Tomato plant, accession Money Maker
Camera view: vertical (180 deg); turntable rotation: 300 degrees
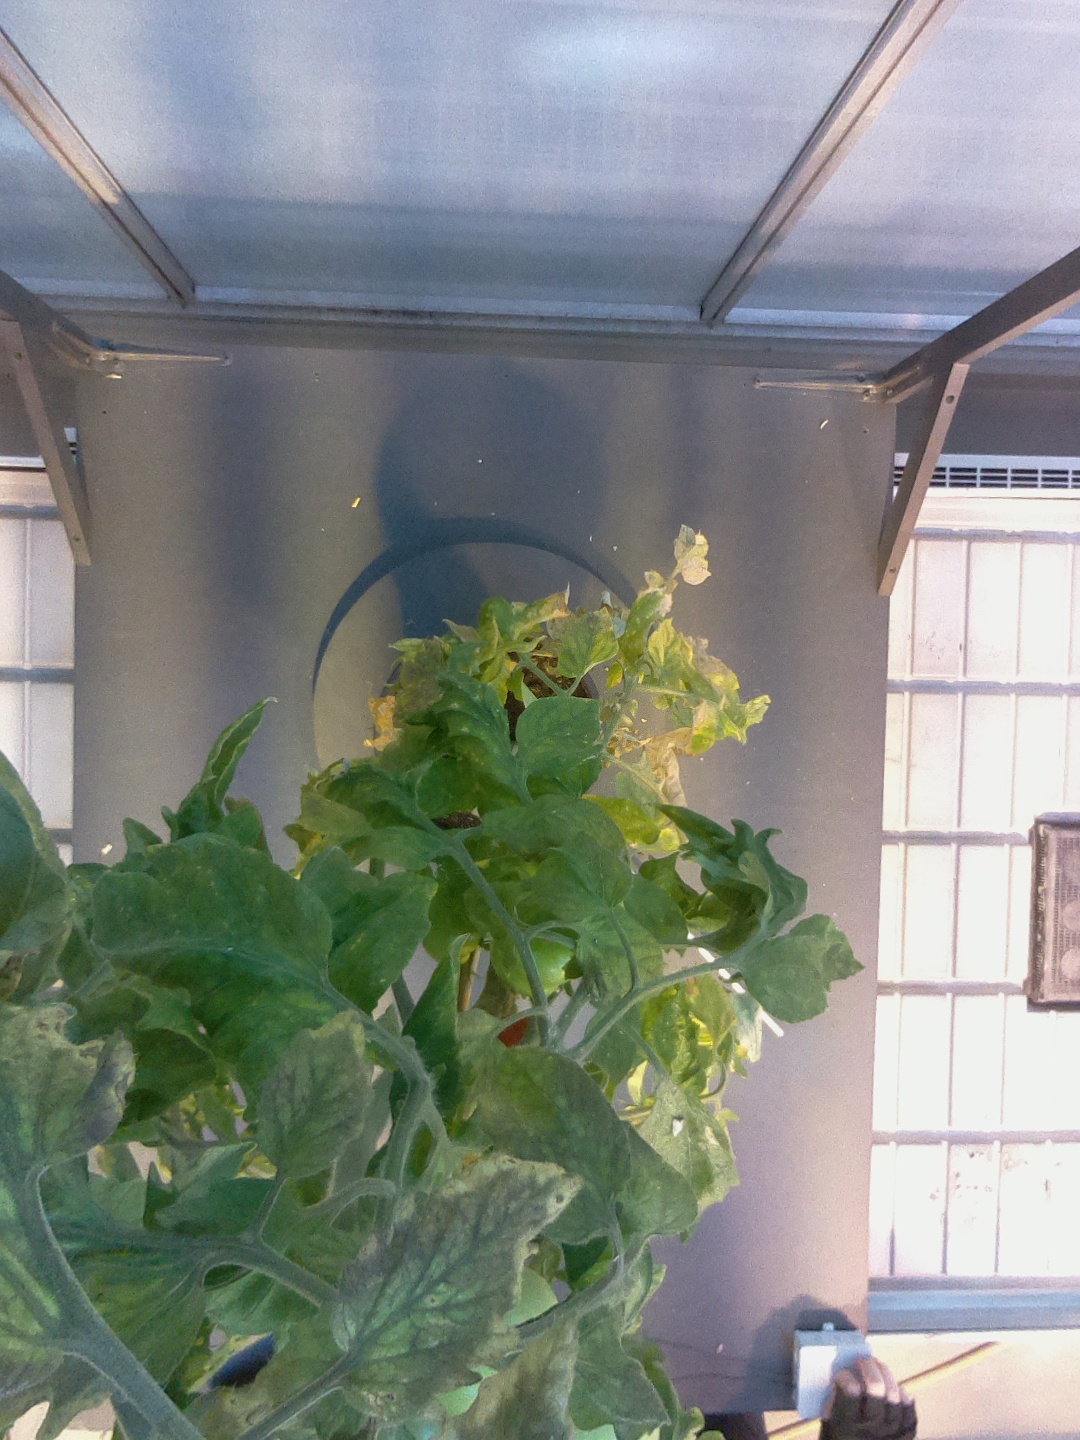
BBCH growth stage 81: 10%-20% of fruits show typical fully ripe color